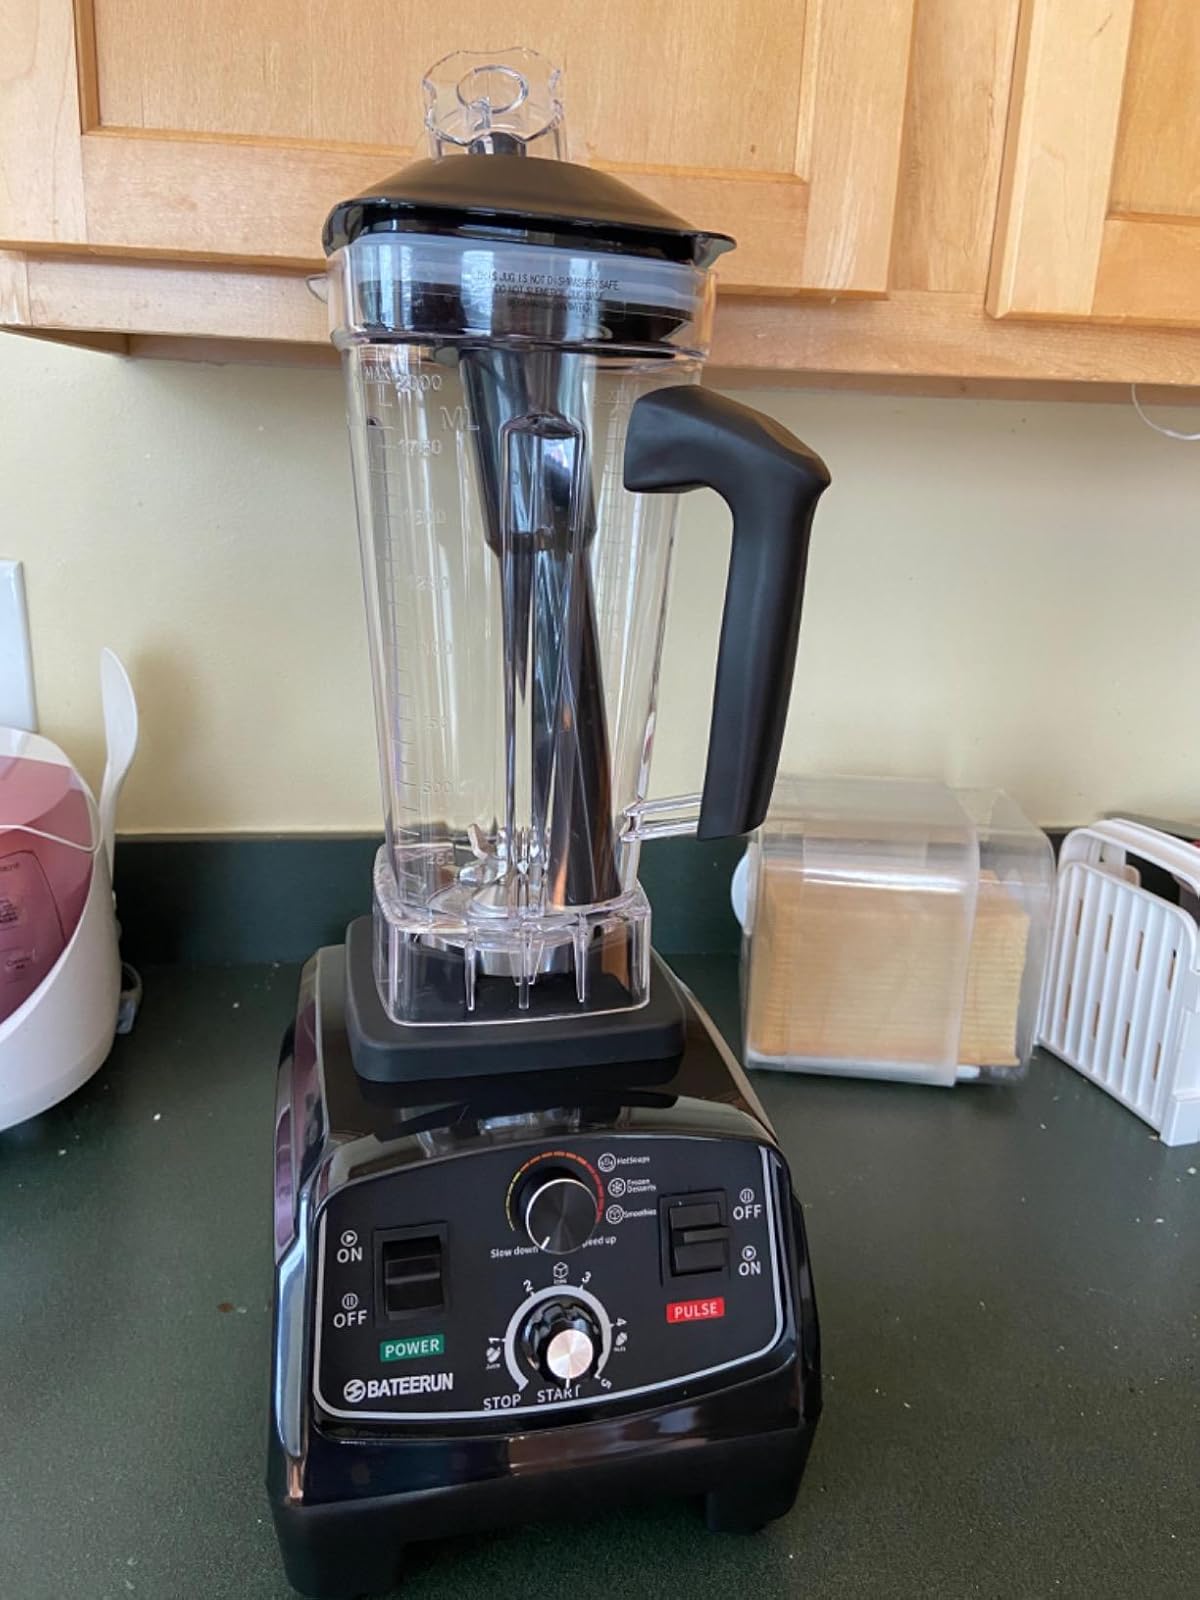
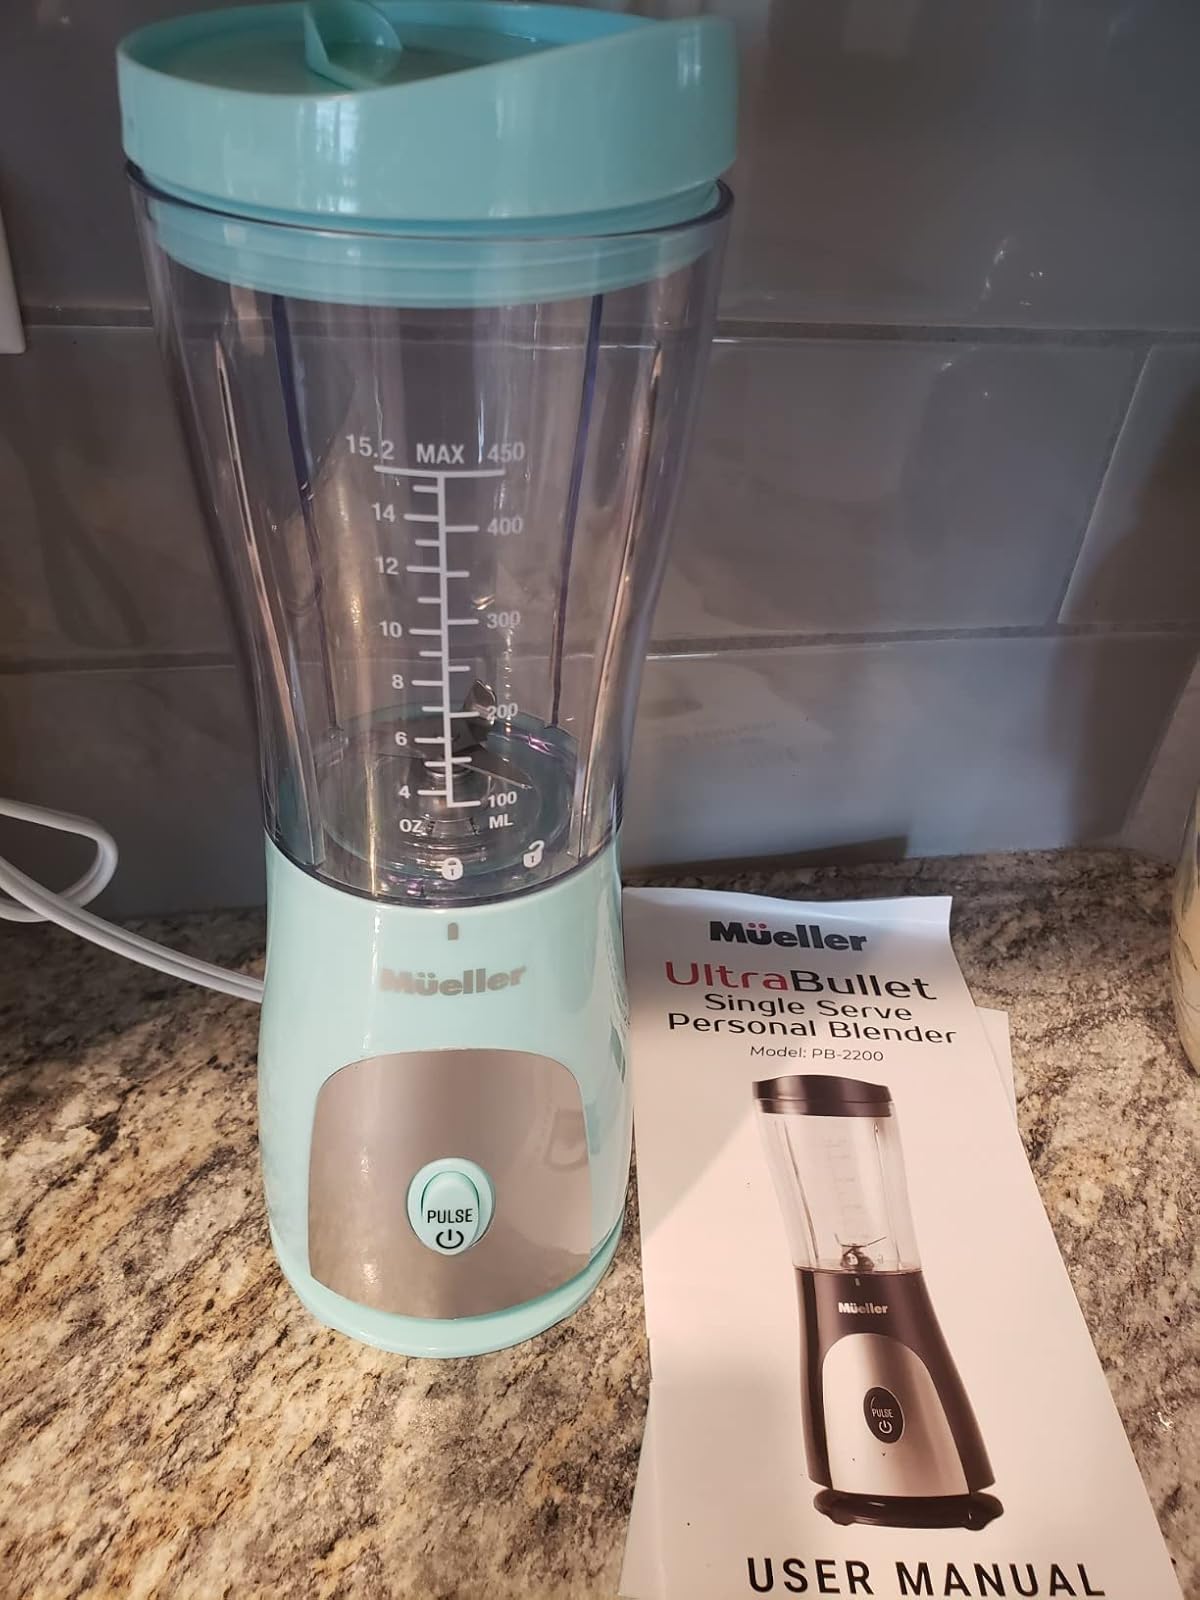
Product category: items_blender
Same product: no